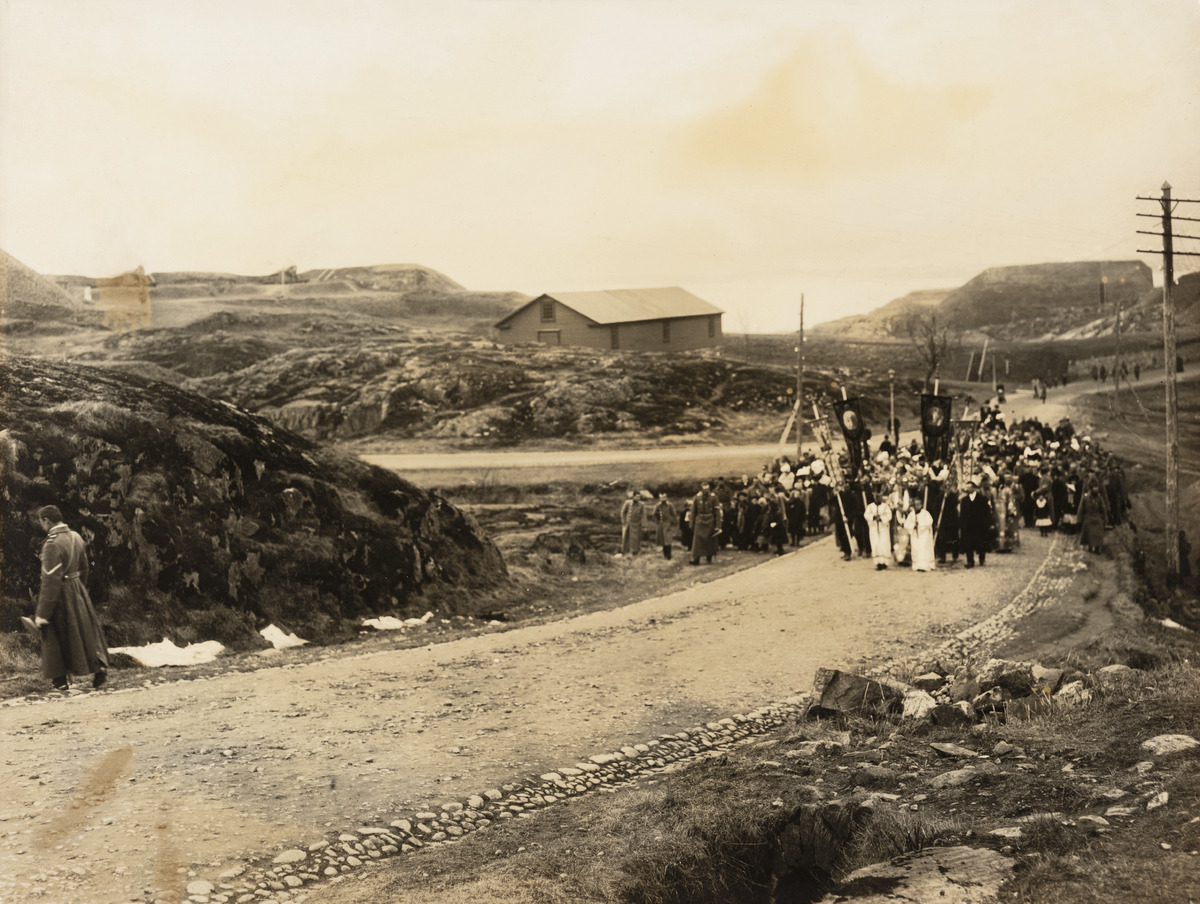
Viaporin venäläisen varuskunnan 100-vuotisjuhla huhtikuussa 1908, ristisaatto
Kustaanmiekassa
sisällön kuvaus: Viaporin venäläisen varuskunnan 100-vuotisjuhla huhtikuussa 1908, ristisaatto

Kustaanmiekassa. mustavalkoinen
Ajankohta: kuvausaika 1908
Paikka: Suomi, Uusimaa, Helsinki, Suomenlinna Helsinki
Aiheet: varuskunnat, linnoitukset, sotilaat, univormut, sotilaspuvut, juhlat, juhlamenot, juhlapaikat, kalliot, tiet, papit, ortodoksinen kirkko